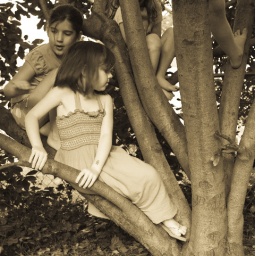
girls in the tree 03 (1 of 1)